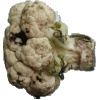
Label: Cauliflower 1